Quercus robur

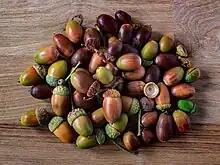
"Quercus robur" acorns in various stages of ripening, on an oak plank, Sweden

"Quercus robur" is planted for forestry, and produces a long-lasting and durable heartwood, much in demand for interior and furniture work. The wood is identified by a close examination of a cross-section perpendicular to fibres. The wood is characterised by its distinct (often wide) dark and light brown growth rings. The earlywood displays a vast number of large vessels (around 0.5 mm in diameter). There are rays of thin (about 0.1 mm) yellow or light-brown lines running across the growth rings. The timber is around 720 kg per cubic meter in density.